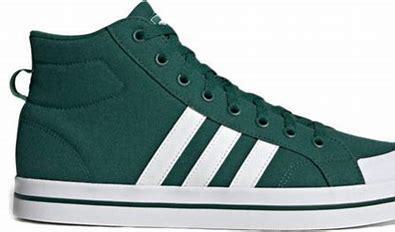
Brand: adidas
Model: neo Adidas NEO Bravada